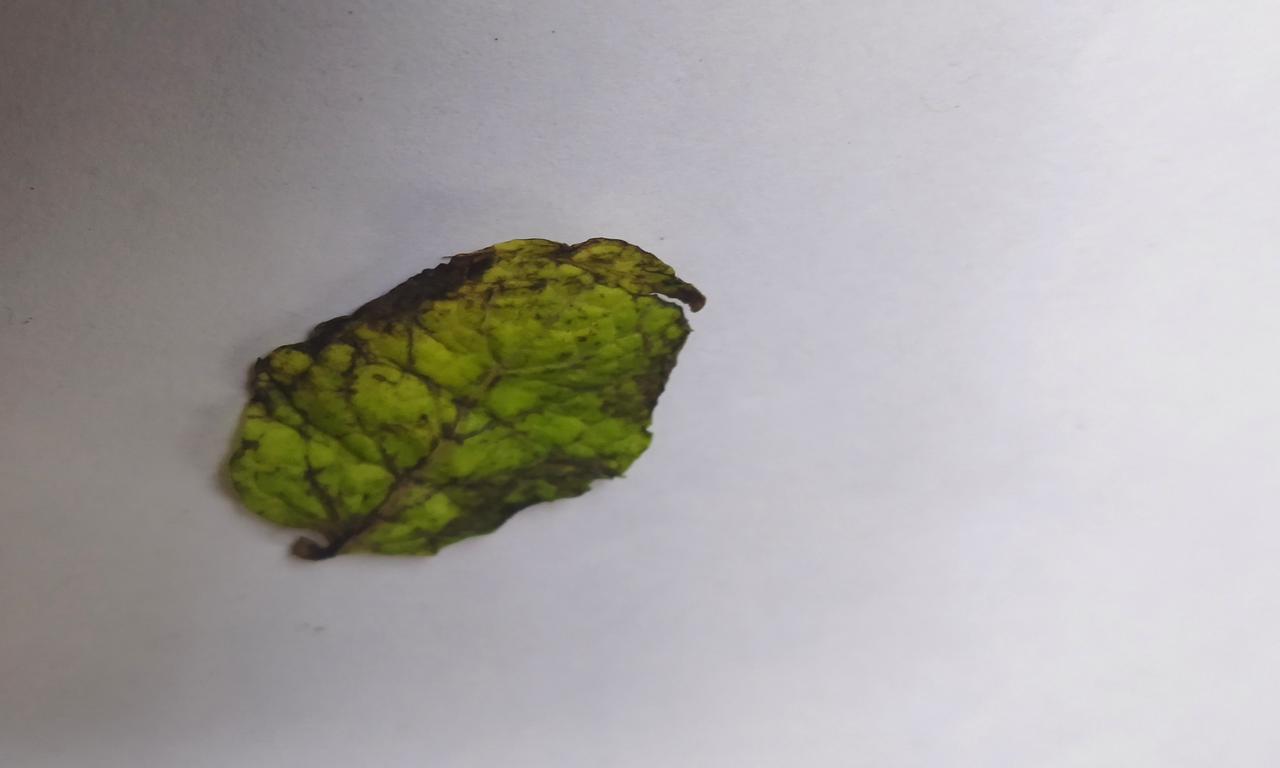
Label: Spoiled